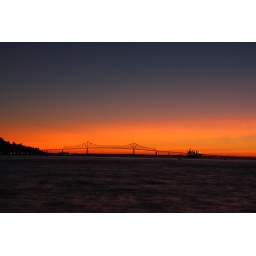
Astoria bridge against orange